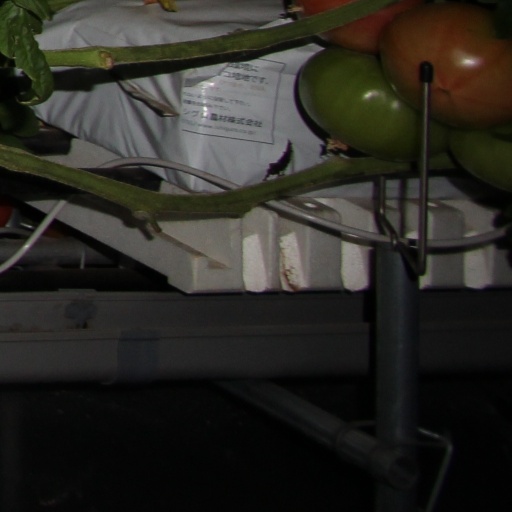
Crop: tomato